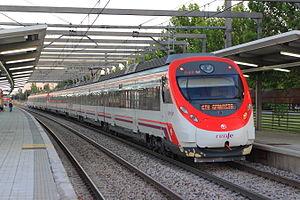
Cercanías est le nom de réseaux ferrés de type réseau express régional, c'est-à-dire un mode de transport en commun desservant une région fortement urbanisée, en Espagne. Il s'agit d'une marque commerciale de la Renfe, l'opérateur national historique du pays.